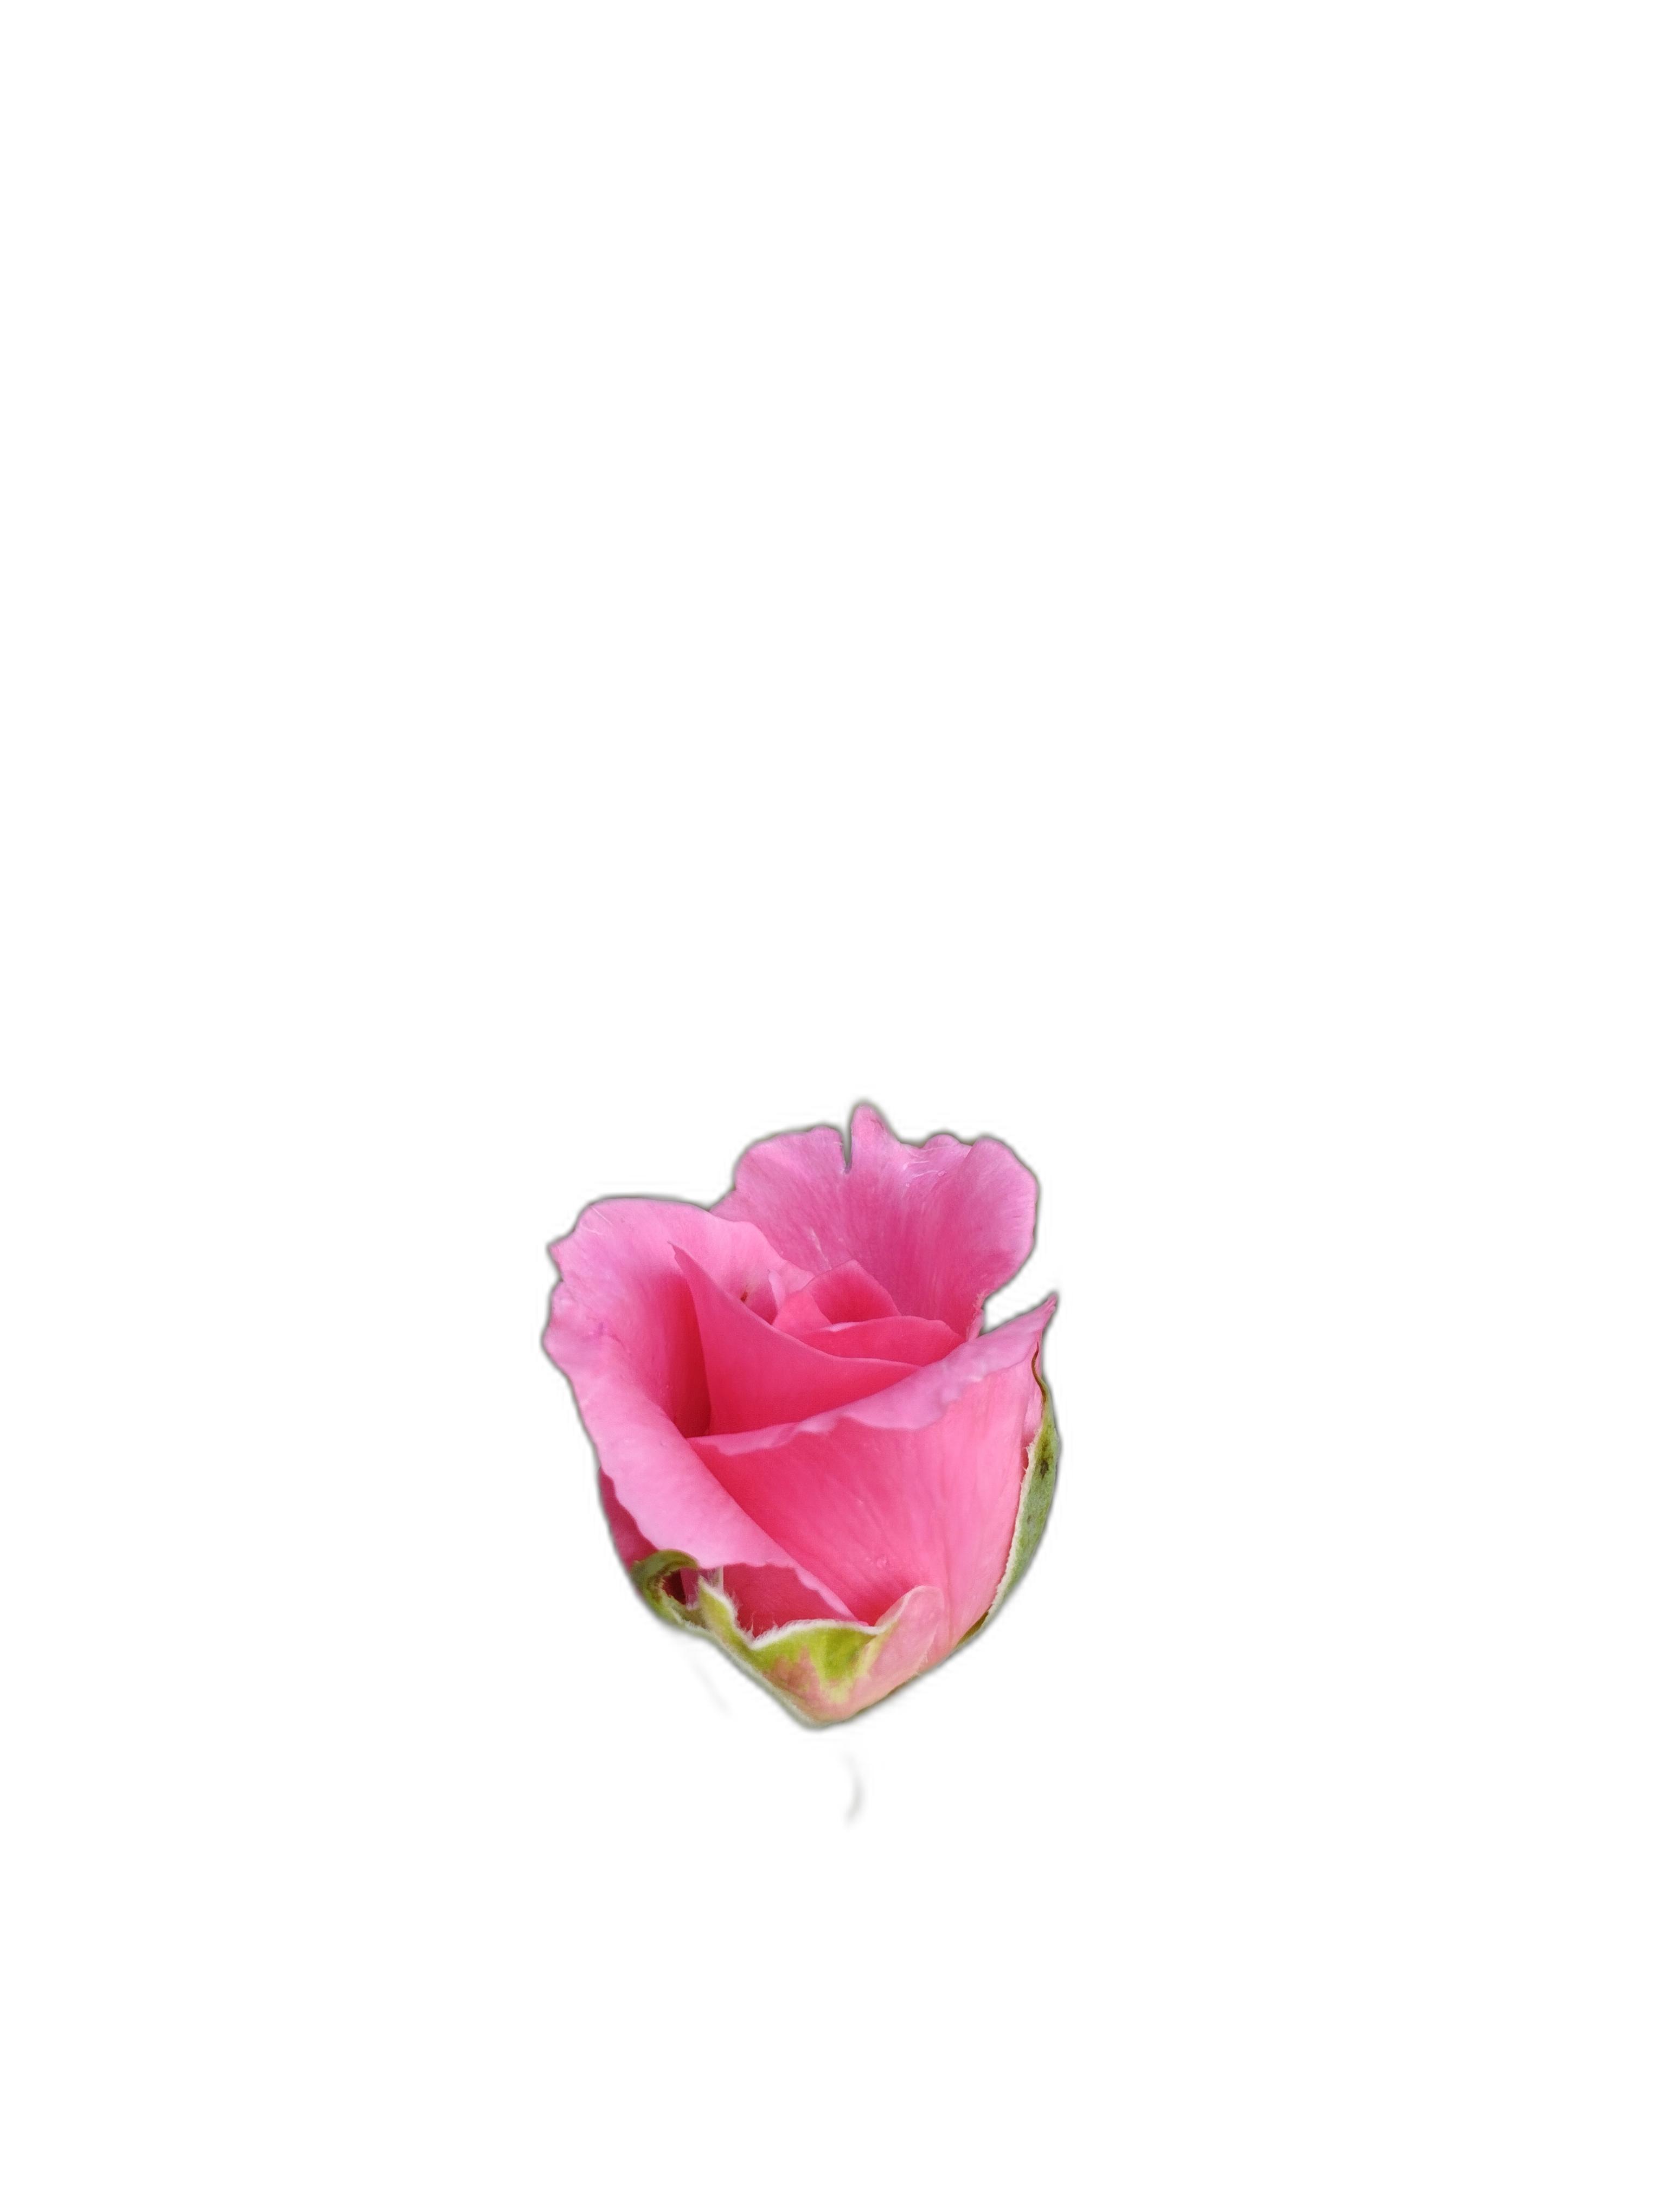
Label: Rose